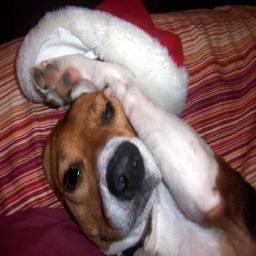
Animal: dogs